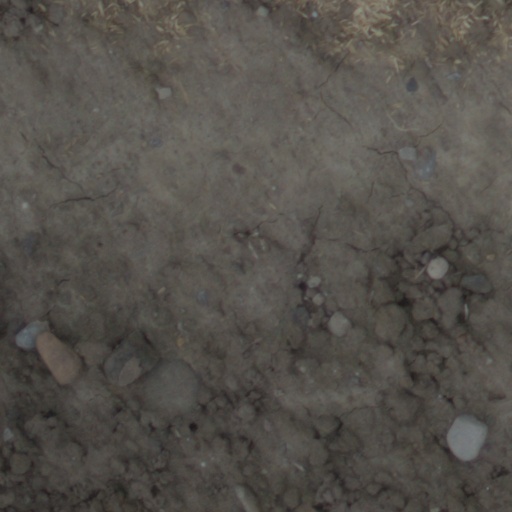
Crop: wheat